Timex Datalink

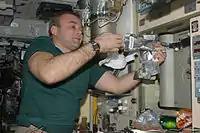
Cosmonaut Maksim Surayev wearing the Timex Ironman Triathlon Datalink model 78041 during Expedition 22 21 January 2010

The menu choices were the same for all models. The only differences were the amount of available memory in the watches, and the quantity of phone numbers, appointments, lists etc. which could be downloaded to each model.